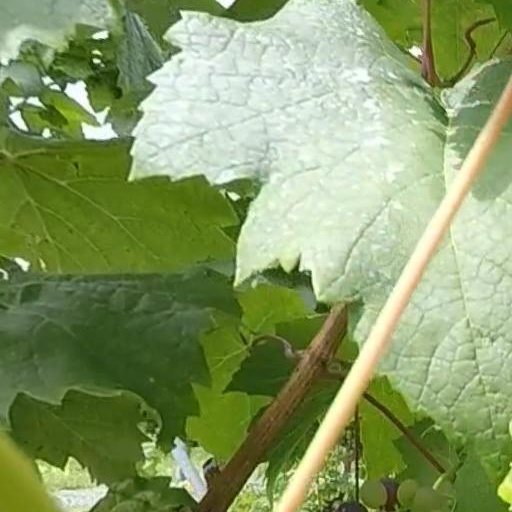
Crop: grape